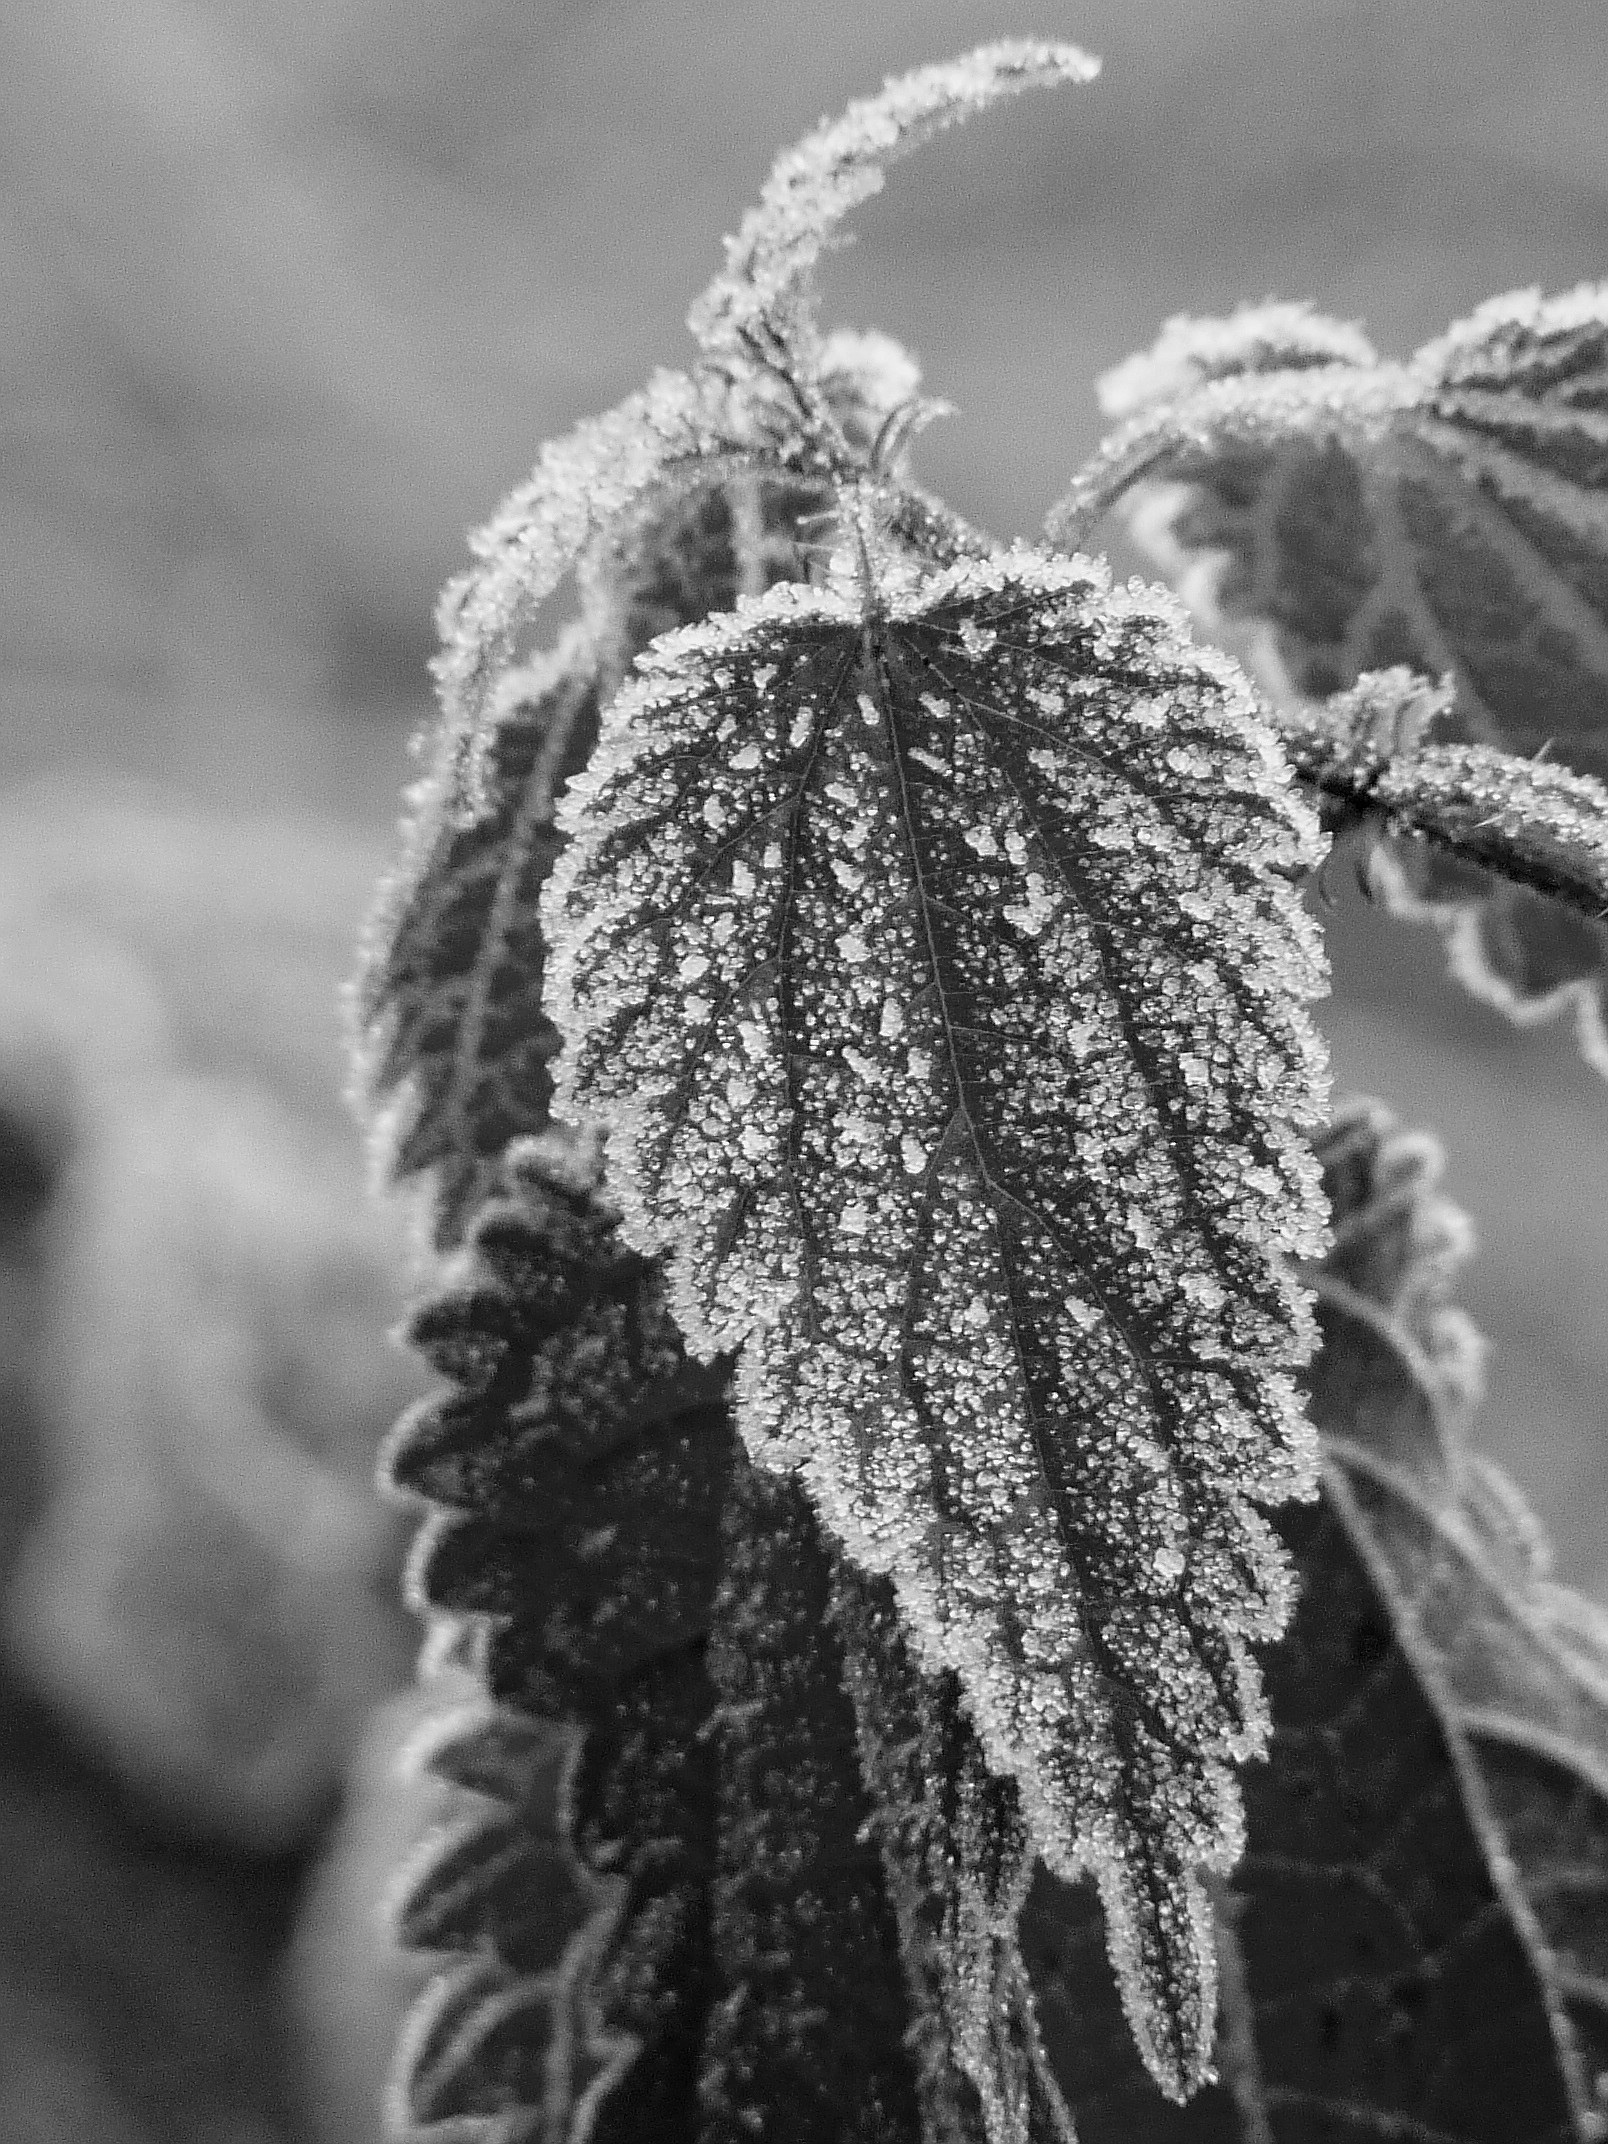
tree, nature, branch, snow, cold, winter, black and white, plant, photography, leaf, flower, frost, ice, frozen, monochrome, flora, season, twig, close up, crystal, frosty, hoarfrost, macro photography, eiskristalle, stinging nettle, monochrome photography, grass family, plant stem, land plant